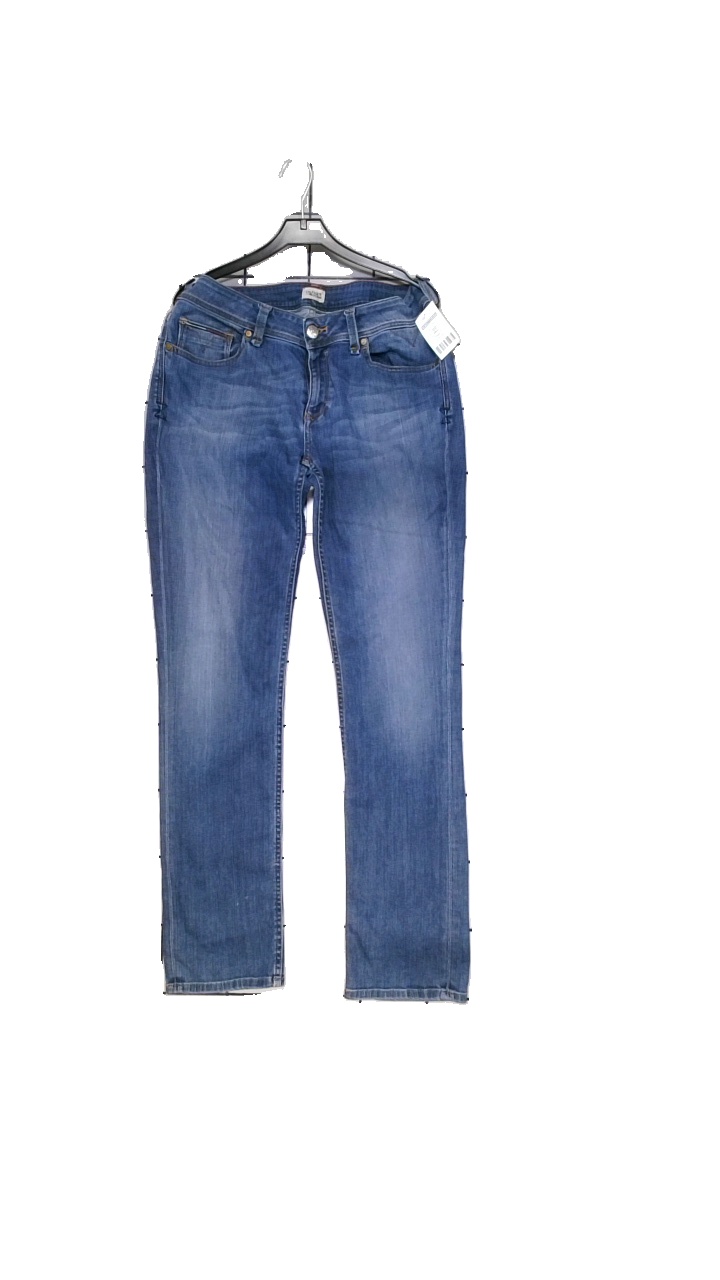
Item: Jeans (Unisex)
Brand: Tommy Hilfiger
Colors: Blue
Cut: Regular, Tight
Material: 98% cotton, 2% elastane
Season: All
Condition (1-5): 4
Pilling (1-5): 4
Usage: Reuse
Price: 150-250